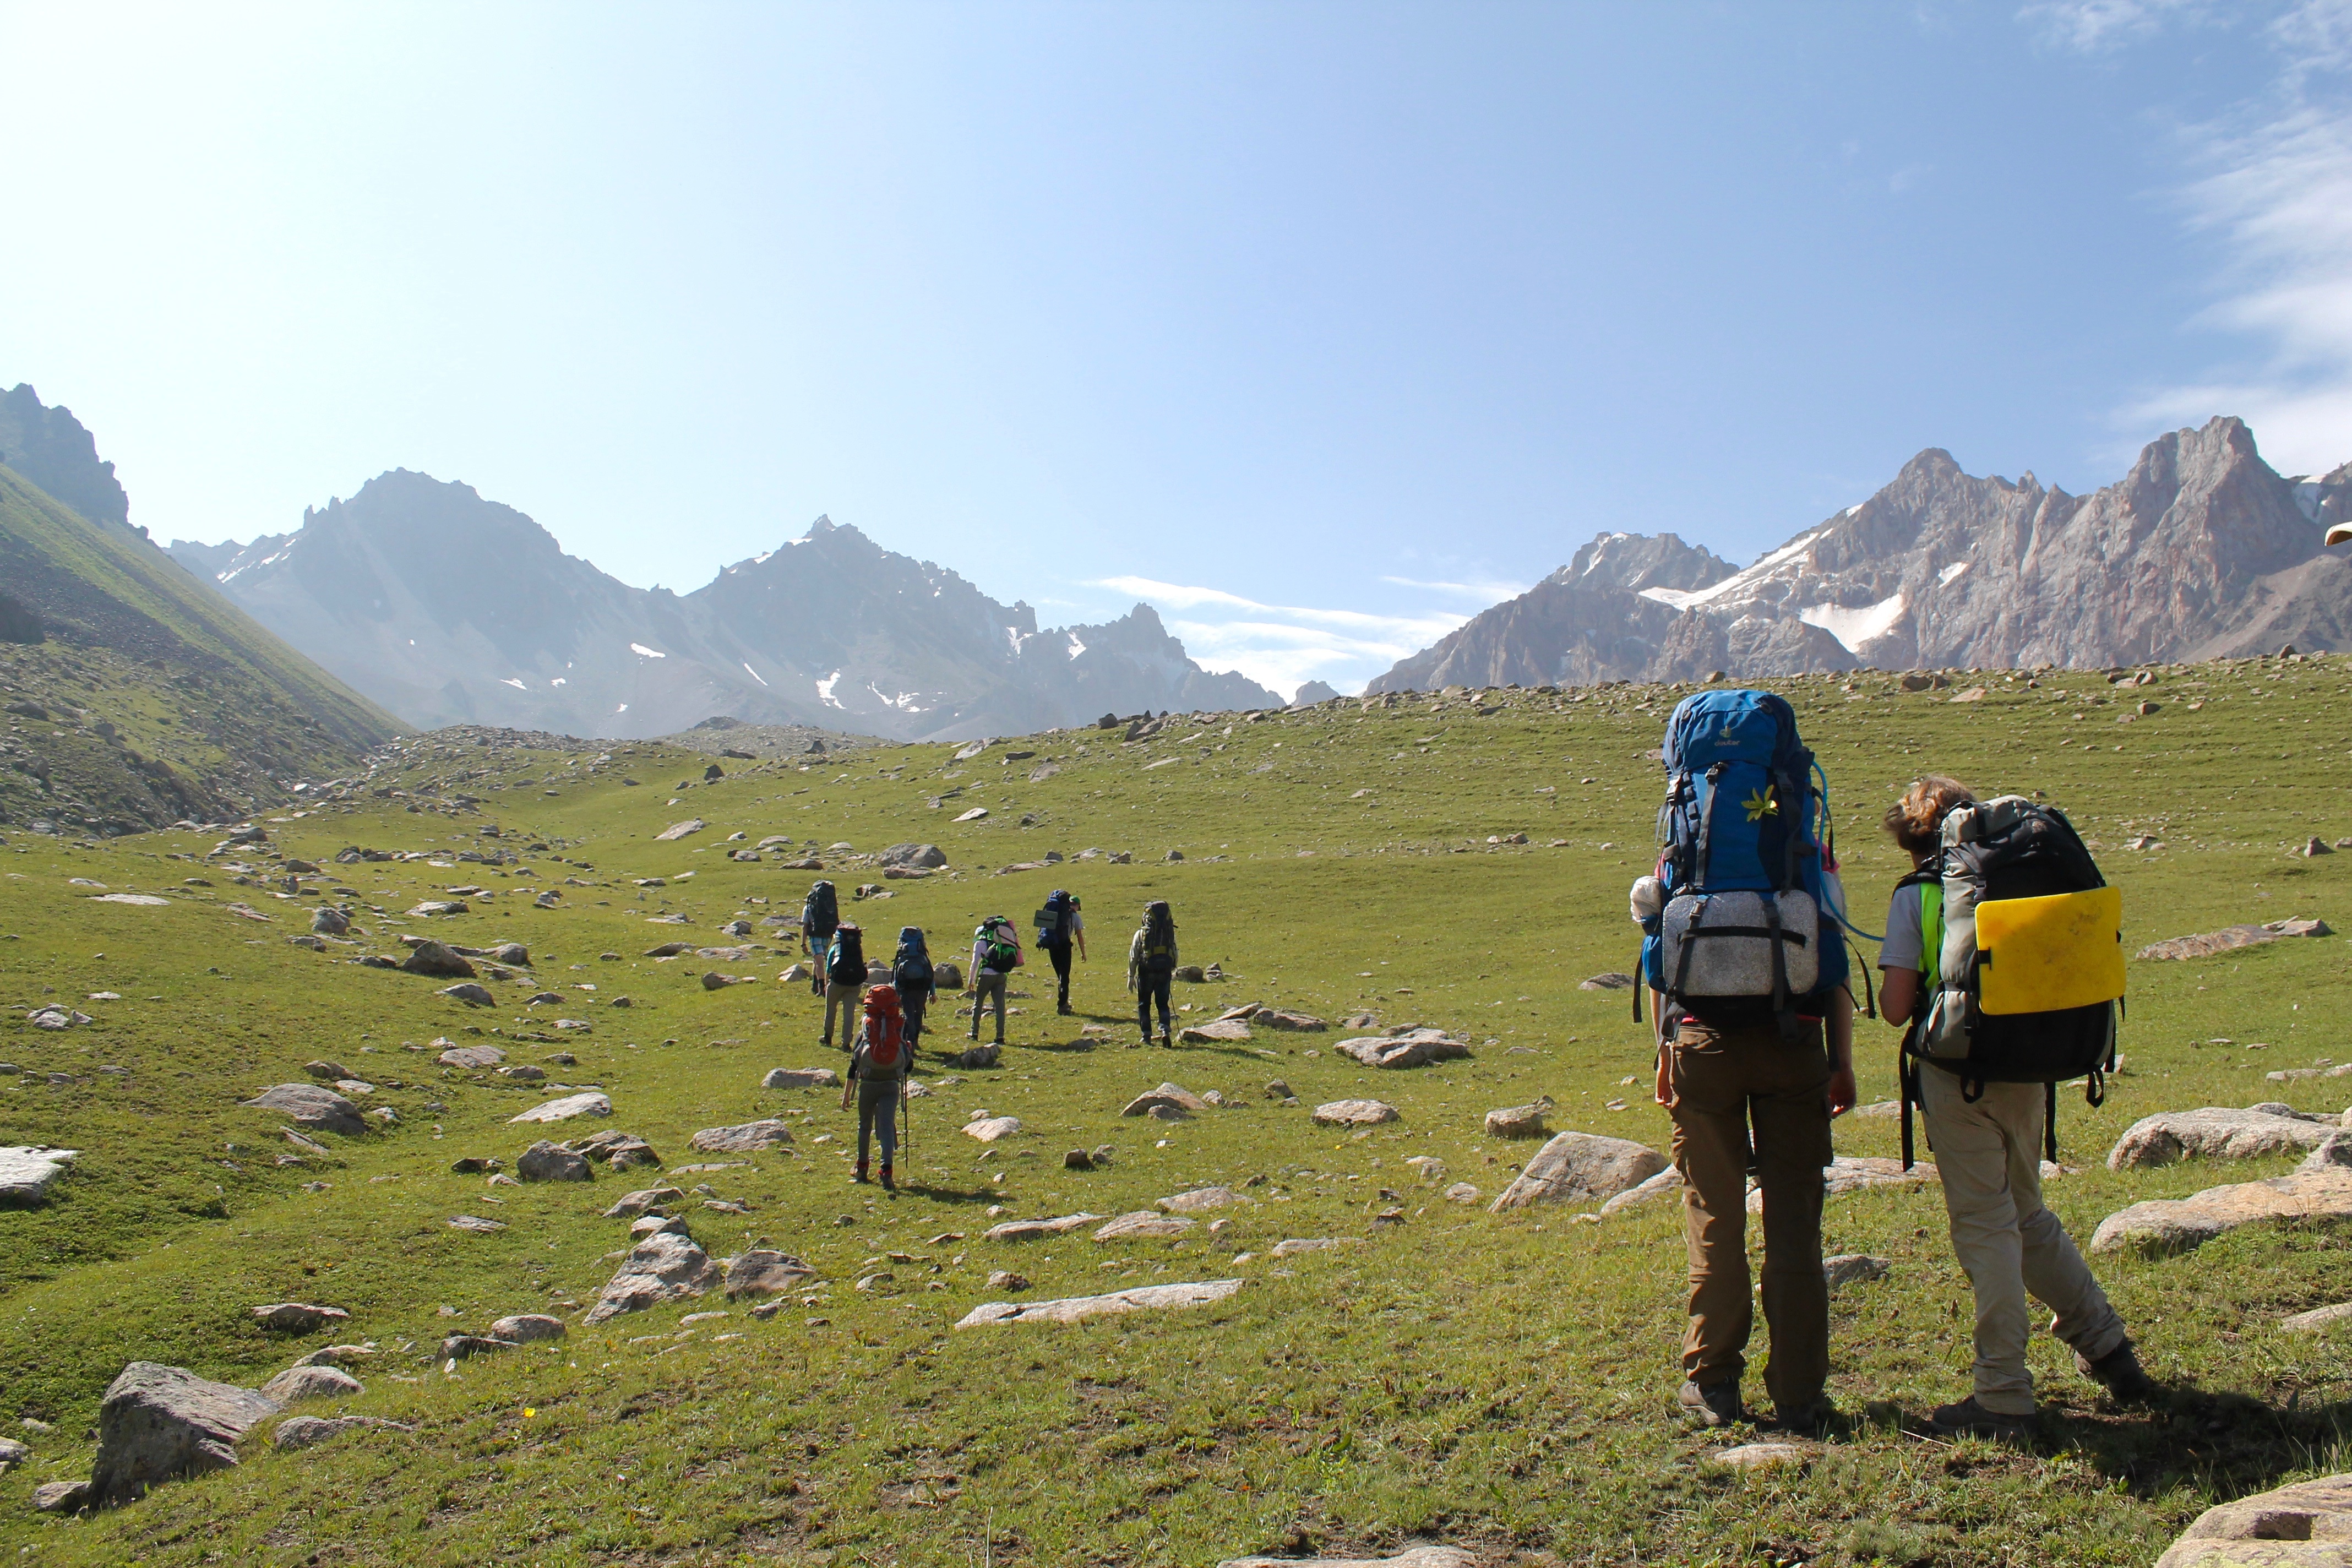
wilderness, walking, mountain, hiking, trail, meadow, hill, adventure, valley, mountain range, recreation, climbing, ridge, summit, mountaineering, sports, alps, grassland, backpacking, plateau, fell, mountain pass, outdoor recreation, mountainous landforms